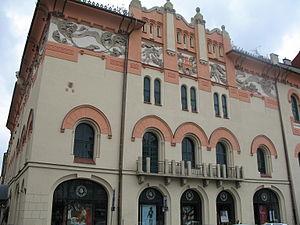
L’Académie de musique de Cracovie est un établissement public d'enseignement supérieur à orientation professionnelle artistique et de recherche assurant une formation universitaire du premier au troisième cycle.